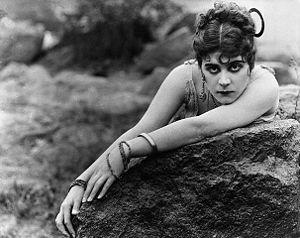
Carmen est un film américain de Raoul Walsh, sorti en 1915. Il est aujourd'hui perdu.
Georges Benoît, né le 27 novembre 1883 à Barcelone et mort en 1942, est un directeur de la photographie, acteur et réalisateur français.